Trivial Pursuit

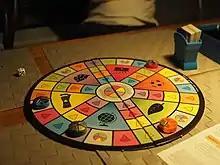
Trivial Pursuit Party is a simplified edition of Trivial Pursuit where every correct answer earns the player a wedge, thus making the game time shorter.

The Toy Insider mentioned that it can be "enjoyed by baby boomers, millennials, and everyone in between", while Board Games Land called it "The timeless classic and the godfather of trivia games".